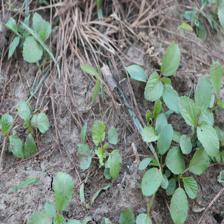
Label: BroadLeafWeed